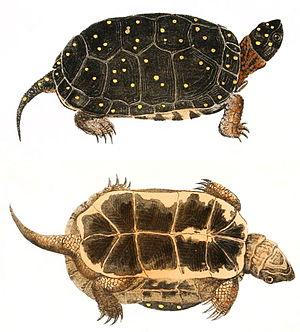
Clemmys guttata, unique représentant du genre Clemmys, est une espèce de tortue de la famille des Emydidae.